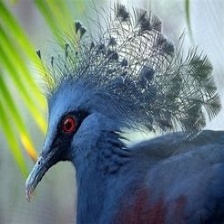
Species: VICTORIA CROWNED PIGEON
Scientific name: GOURA VICTORIA